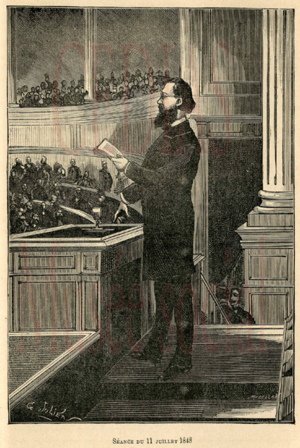
In
Pierre-Joseph Proudhon, né le 15 janvier 1809 à Besançon et mort le 19 janvier 1865 à Paris, dans le quartier de Passy, est un polémiste, journaliste, économiste, philosophe, politique et sociologue français. Précurseur de l'anarchisme, il est le seul théoricien révolutionnaire du XIXᵉ siècle à être issu du milieu ouvrier.